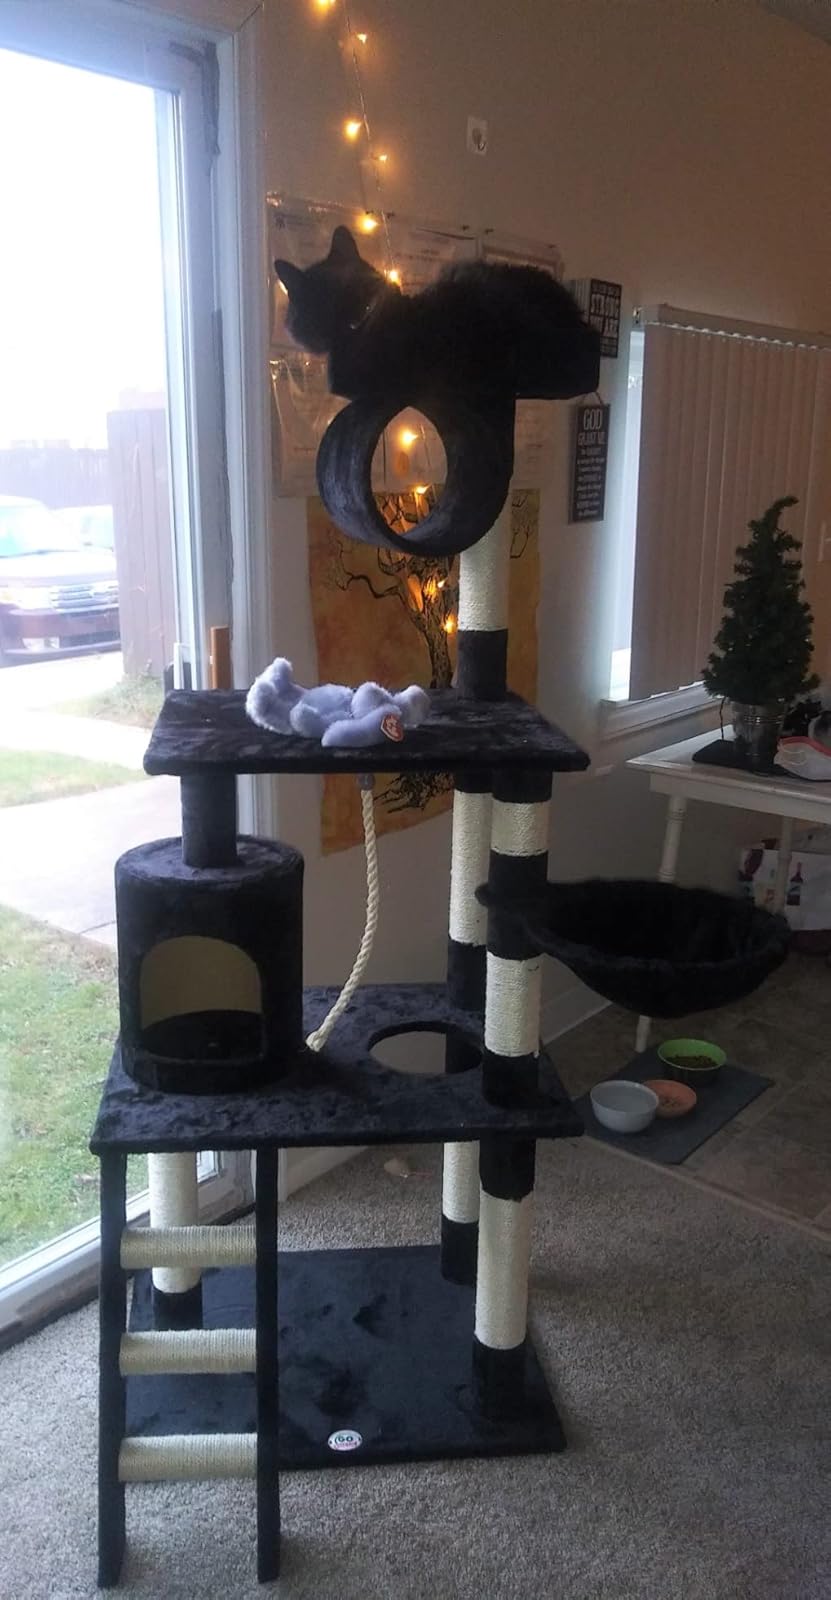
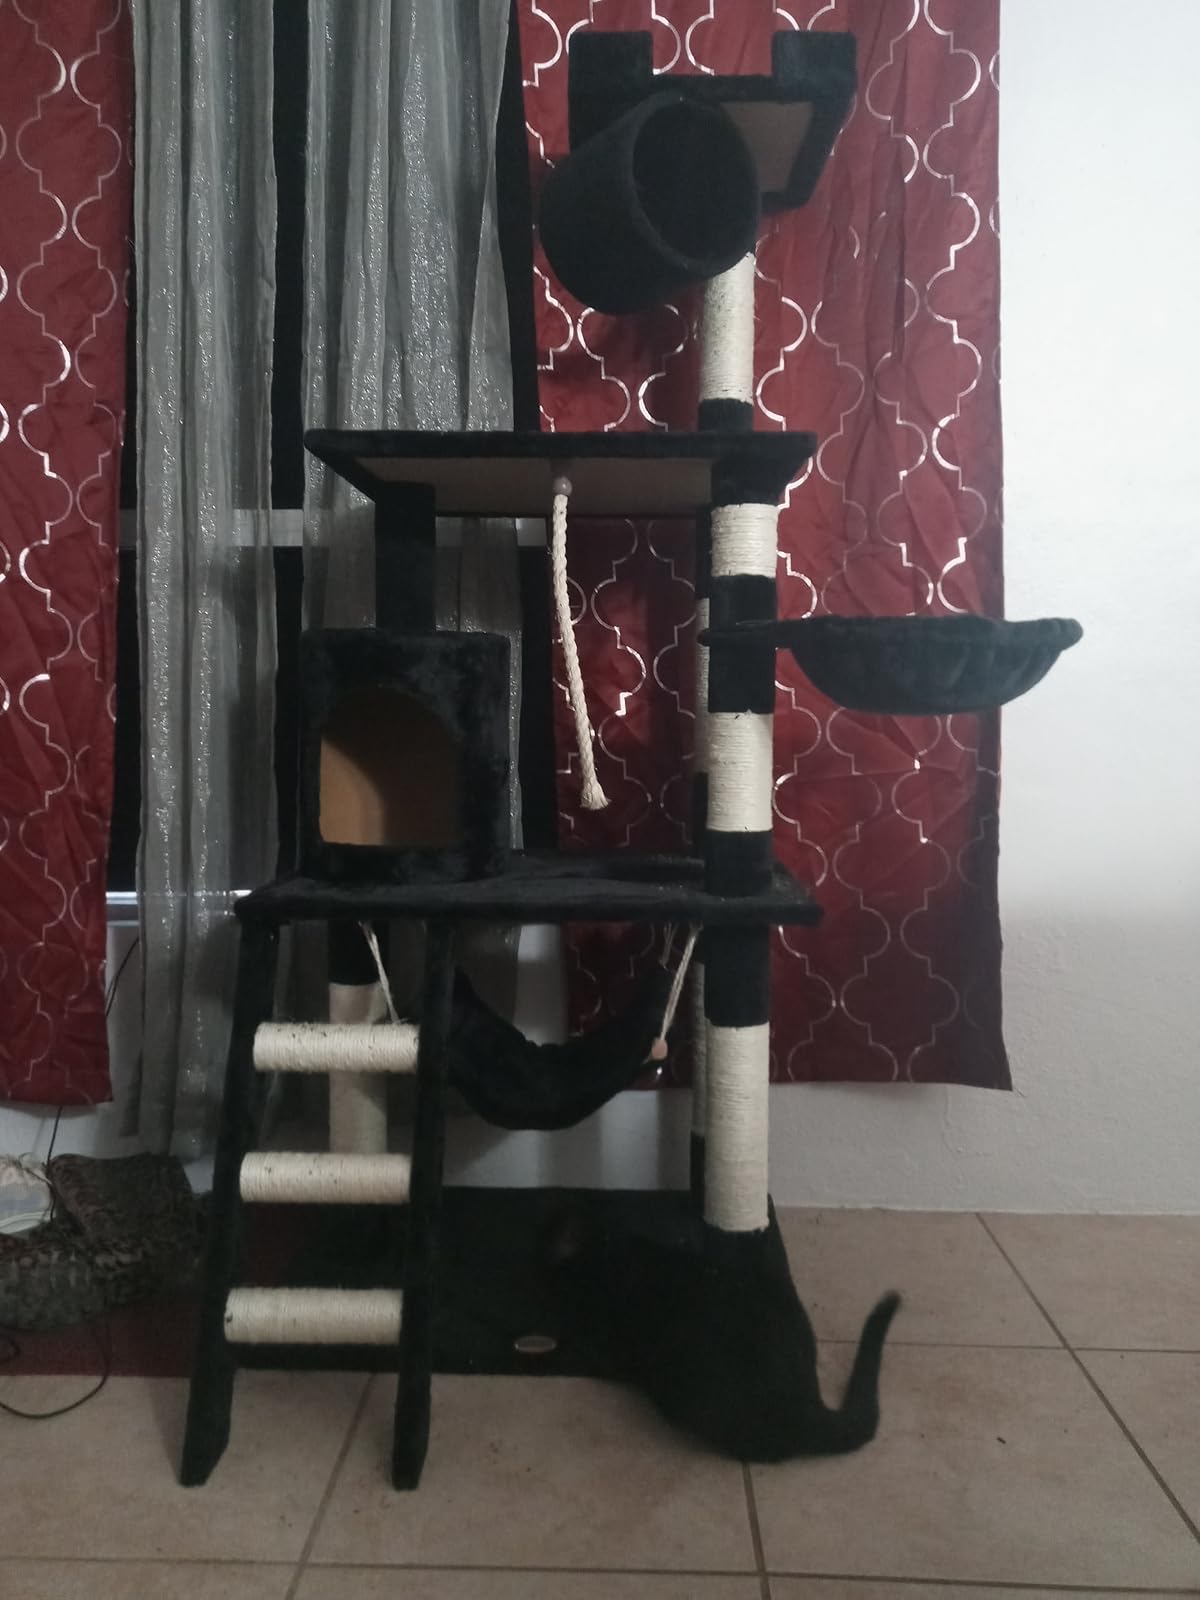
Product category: items_cat tree
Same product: yes